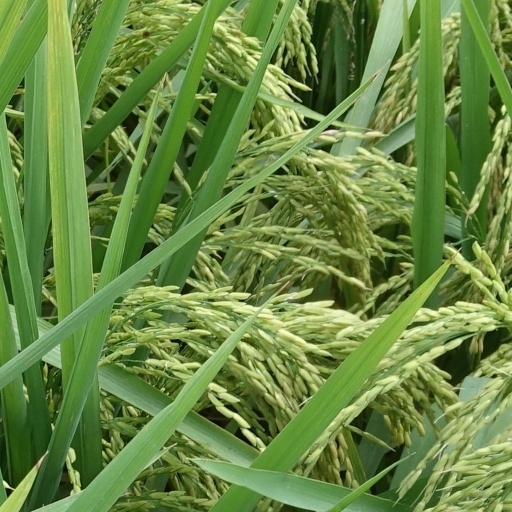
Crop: rice